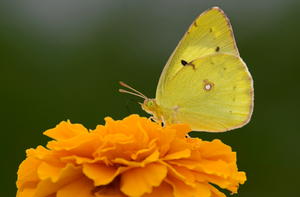
Le Citrin est un insecte lépidoptère de la famille des Pieridae, de la sous-famille des Coliadinae et du genre Colias.